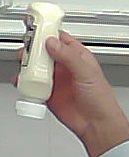
Product: heinz_mayo